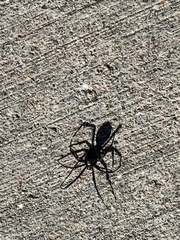
Species: Lactrodectus_hesperus